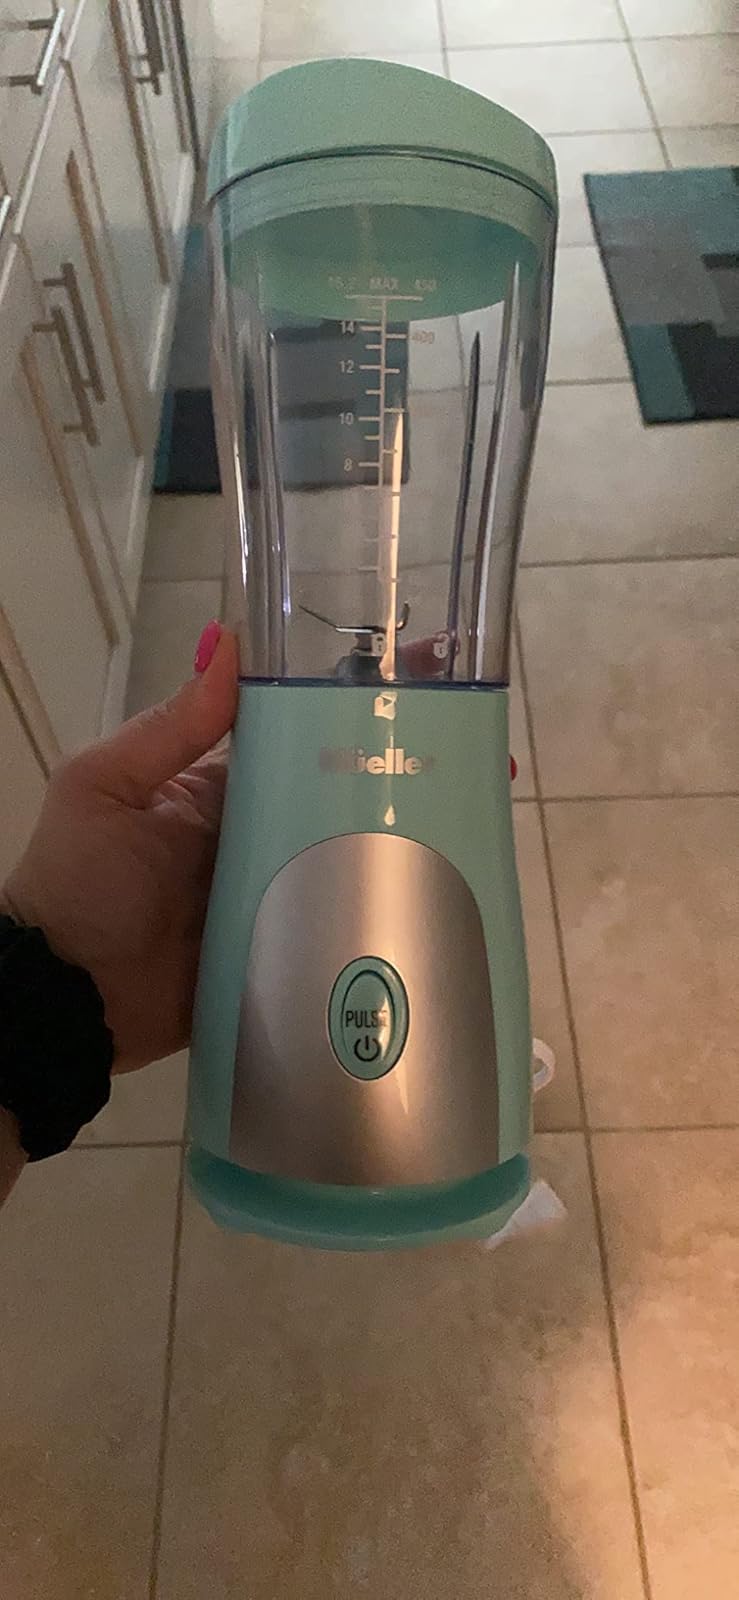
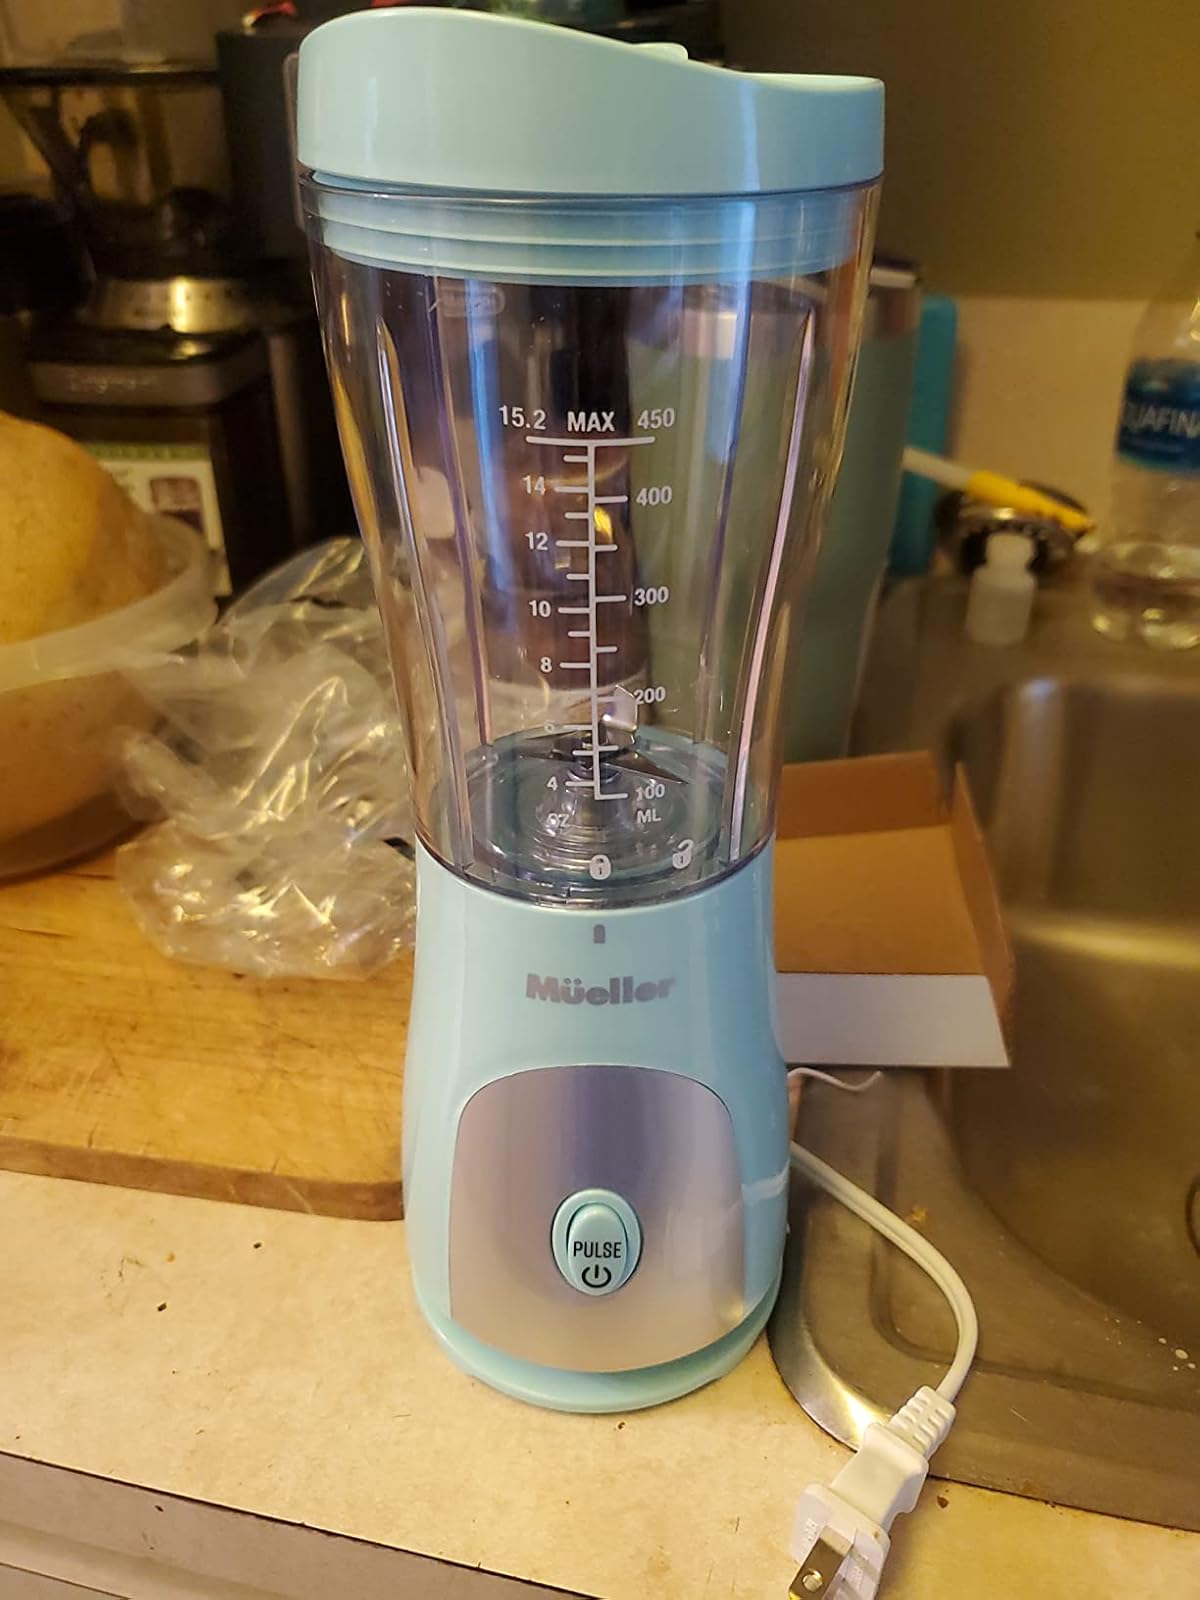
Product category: items_blender
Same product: yes